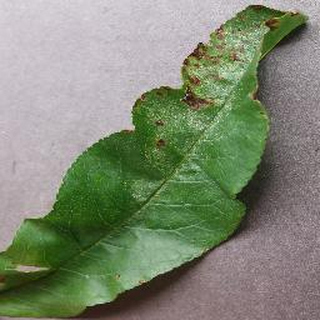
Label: peach_bacterial_spot